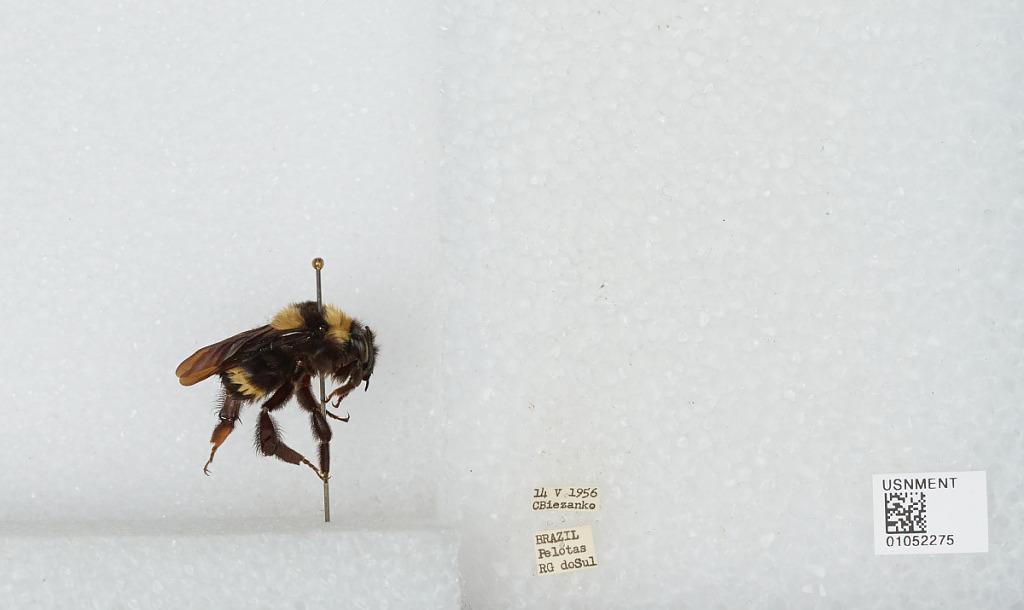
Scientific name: Bombus sp.
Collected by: C. Biezanko
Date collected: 1956-5-14
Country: Brazil
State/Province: Rio Grande do Sul
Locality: Pelotas